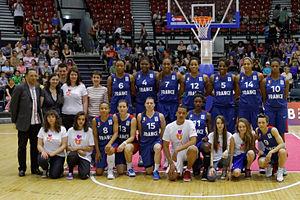
Isabelle Yacoubou, un temps nommée Isabelle Yacoubou-Dehoui, née le 21 avril 1986 à Godomey au Bénin, est une joueuse française de basket-ball originaire du Bénin.
L'équipe de France commence sa saison 2013 avec l'ambition de gagner le Championnat d'Europe de basket-ball féminin 2013. En effet la 34ᵉ édition du championnat d'Europe de basket-ball féminin aura lieu en France du 15 au 30 juin 2013. La France a été désignée pays organisateur le 5 décembre 2010 par l'instance dirigeante du basket européen : la FIBA Europe.